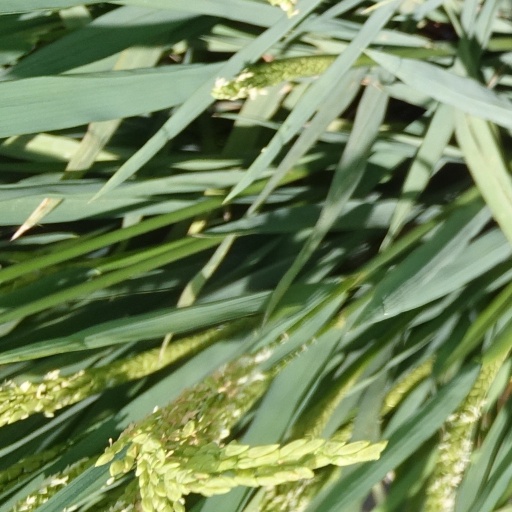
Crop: rice